Morris Almond

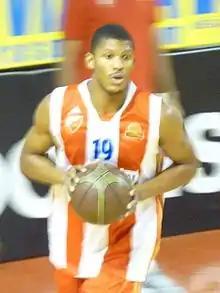

Morris Almond (born February 2, 1985) is an American former professional basketball player. Almond is the founder of Almond Athletics. His last professional appearance would be for the Los Angeles D-Fenders of the NBA Development League (D-League).